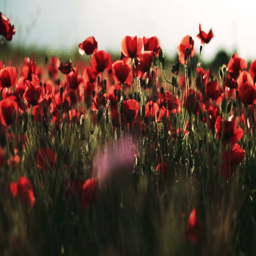
poppy field in the south